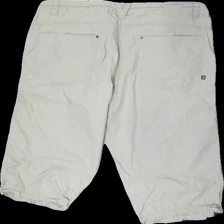
View: back
Type: Shorts
Category: Men
Brand: Not in the list
Brand text on label: North Bend
Colors: Beige
Material: 100% cotton
Cut: Regular, Long
Size: L
Season: All
Stains: Minor
Price range: 50-100
Recommended usage: Recycle